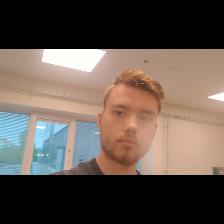
Label: Human